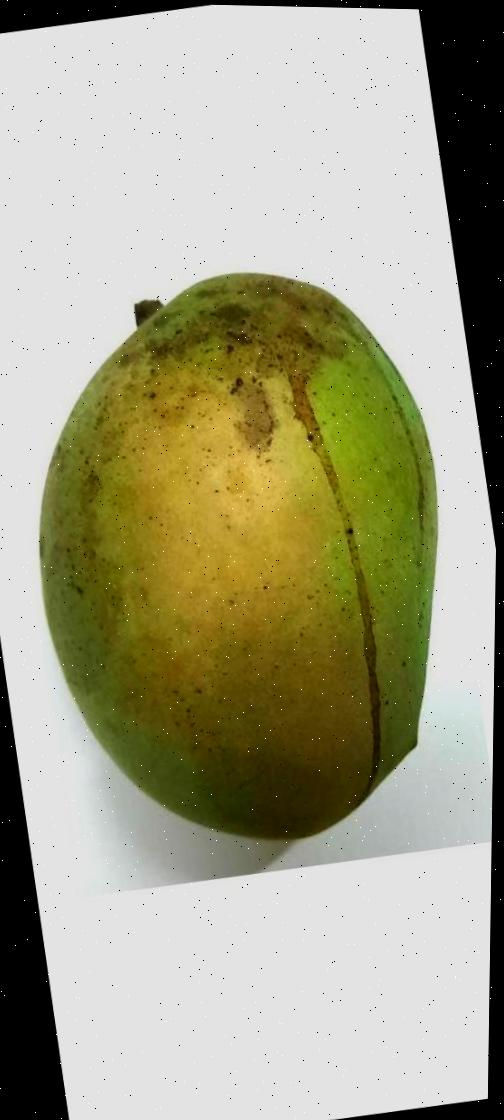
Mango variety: Shada